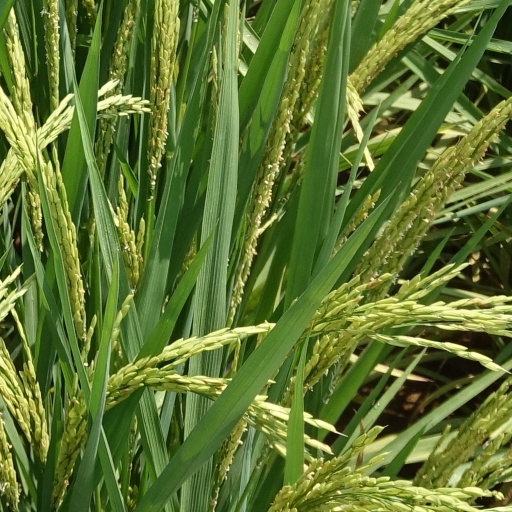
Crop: rice